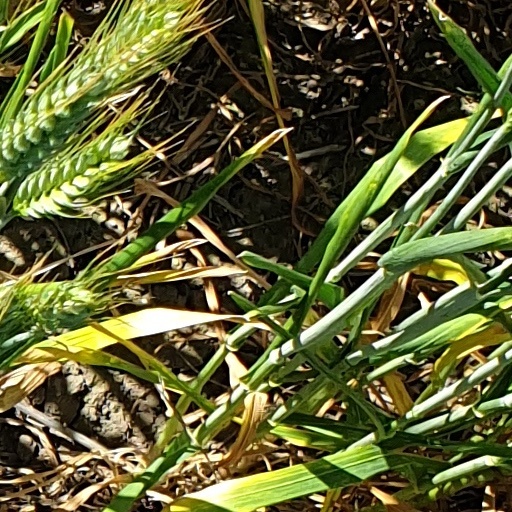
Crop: wheat